Pose (TV series)

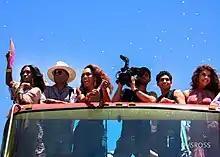
Stars from the show "Pose" at Los Angeles Pride Parade

In March 2017, Ryan Murphy and his team began casting for the series. On October 25, 2017, it was announced that transgender actors Michaela Jaé Rodriguez, Indya Moore, Dominique Jackson, Hailie Sahar, and Angelica Ross and cisgender actors Ryan Jamaal Swain, Billy Porter and Dyllón Burnside had been cast in main roles. The series' production team claimed that they had assembled the largest transgender cast ever for a scripted series. The series was expected to include over 50 transgender characters total. On October 26, 2017, it was announced that Evan Peters, Kate Mara, James Van Der Beek, and Tatiana Maslany had also joined the main cast.